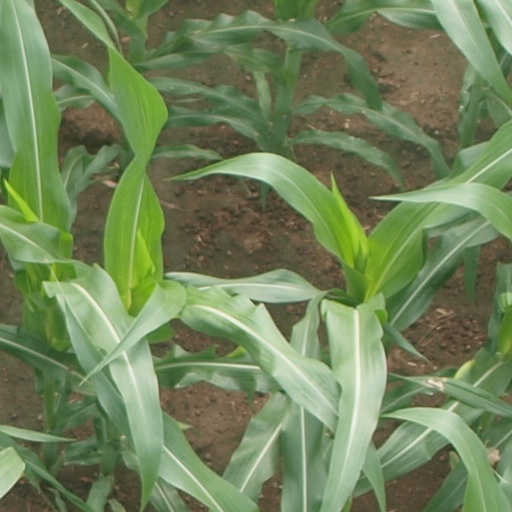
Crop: maize; corn